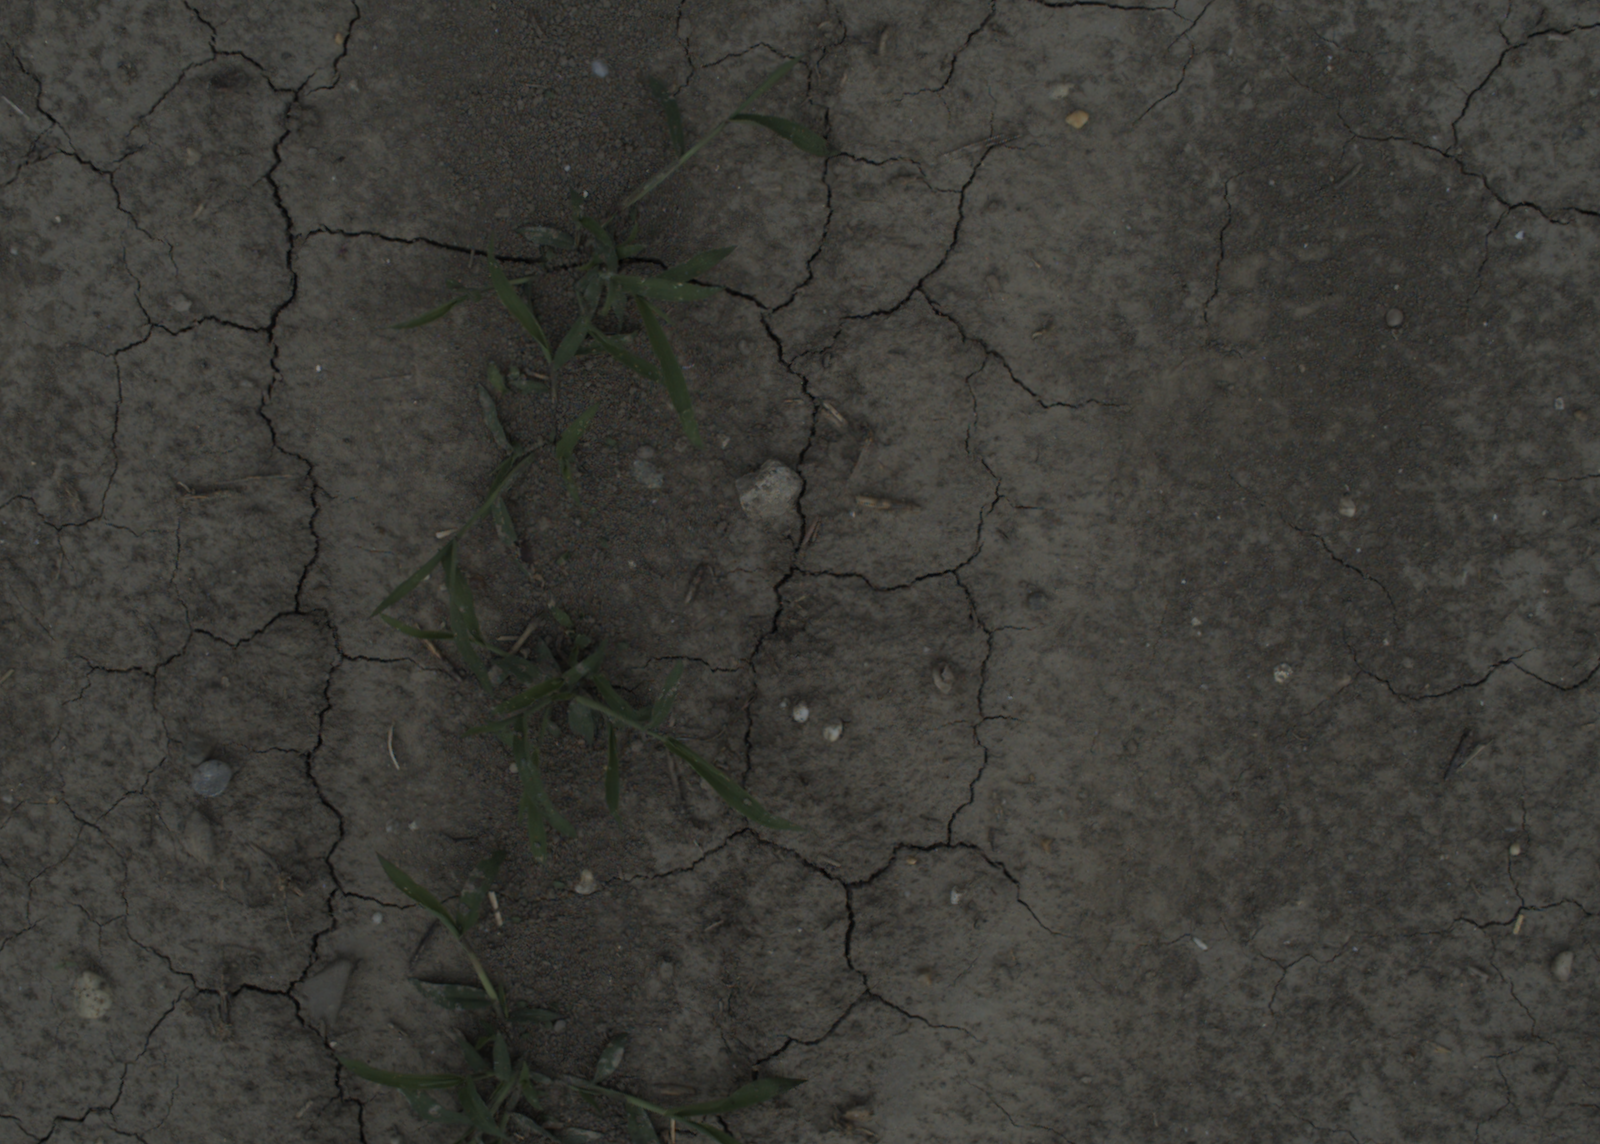
Capture date: 21.07.2021 12:56:21
Weather: mixed
Wind: medium
Seeding date: 08.06.2021
Plant canopy height (mm): 962